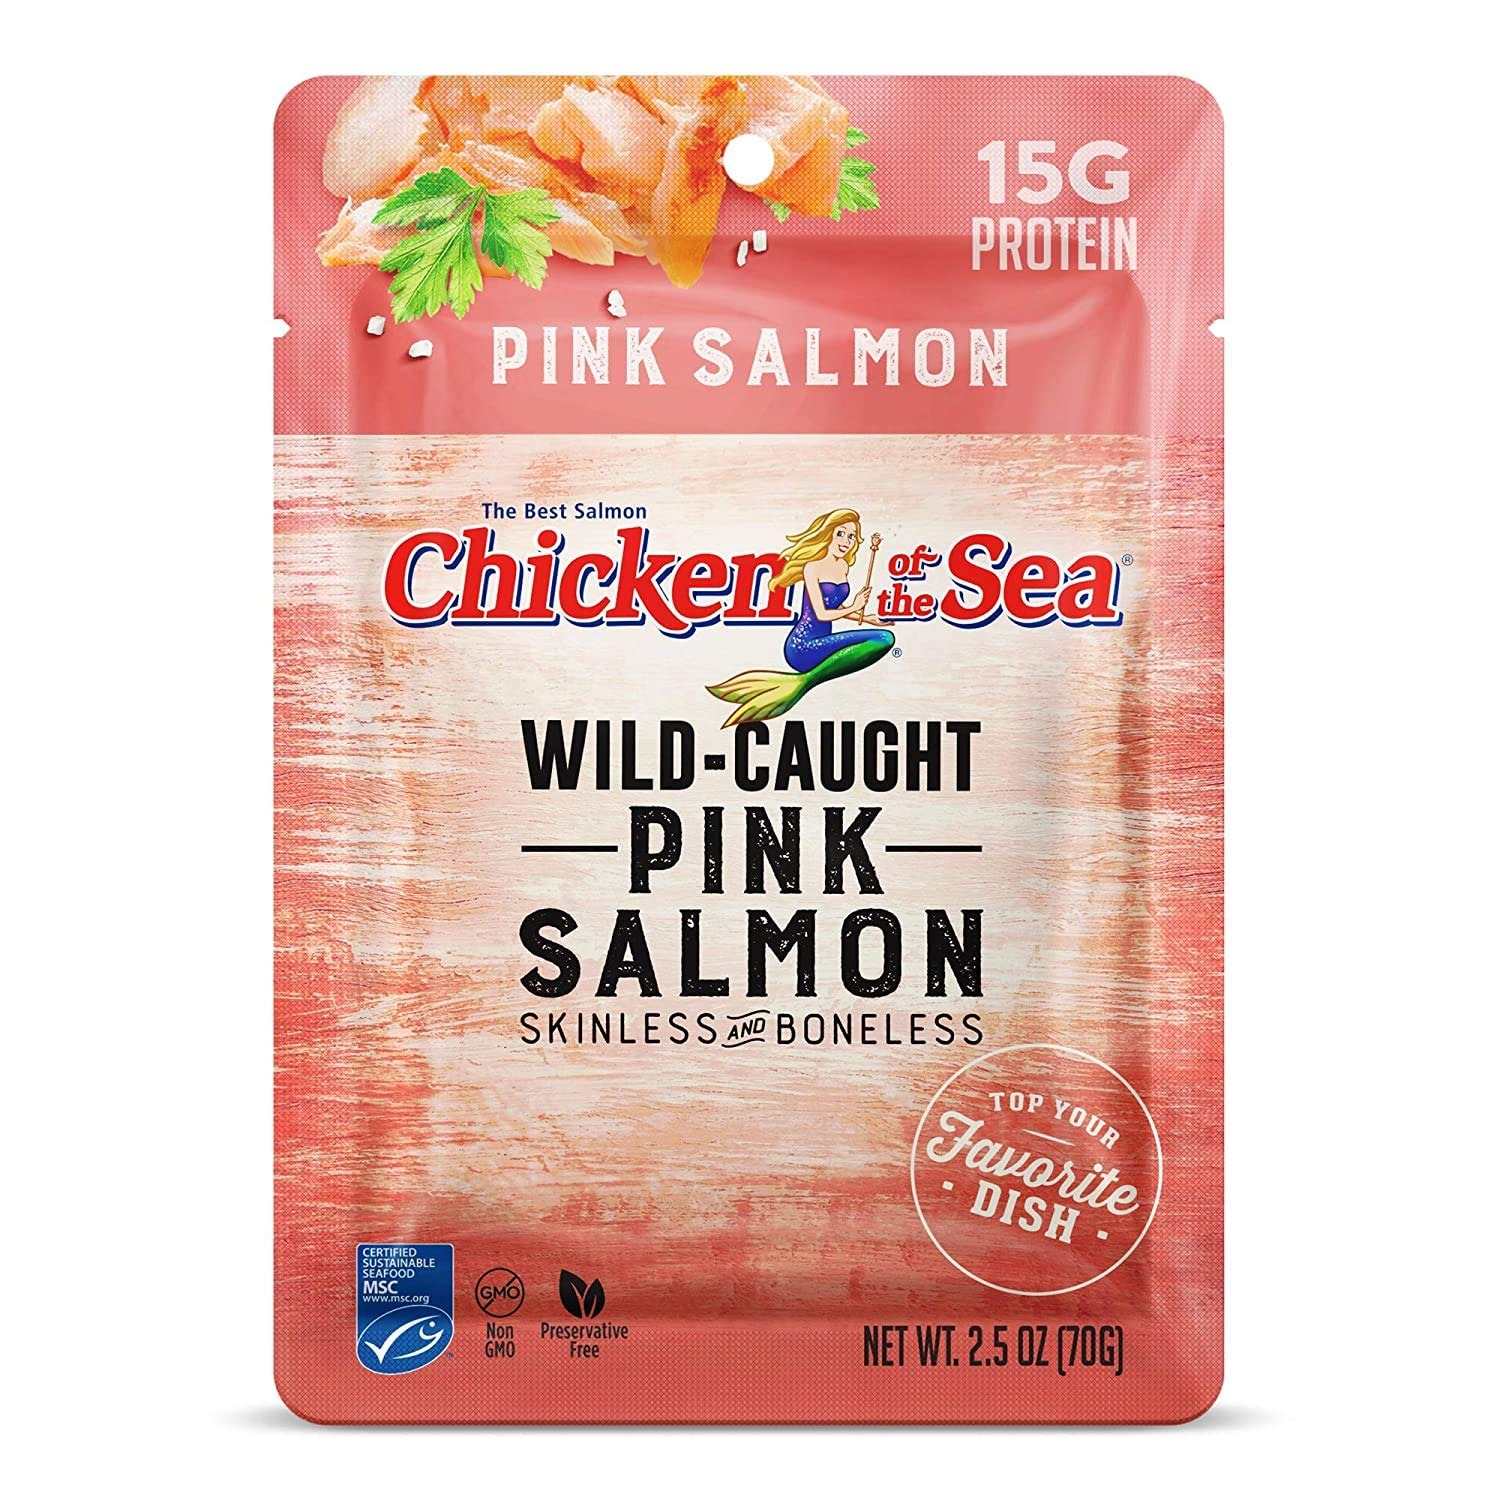
Item Name: Chicken of the Sea Premium Skinless & Boneless Pink Salmon, 2.5 oz. (Pack of 12), 1 Pack
Bullet Point 1: Nutritious and convenient protein option
Bullet Point 2: Wild caught pink salmon
Bullet Point 3: 97% Fat Free and only 70 calories per serving, rich in Omega-3
Bullet Point 4: Skinless and boneless; fresh taste and no drain; ready to eat
Bullet Point 5: Fast, easy, convenient, healthy meal for anytime and on the go
Value: 37.6
Unit: Ounce

Price: 23